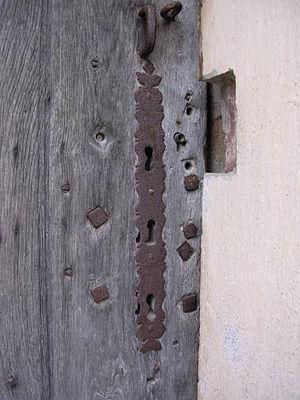
La cité de Sainte-Suzanne (Mayenne), qui fait partie de la commune nouvelle de Sainte-Suzanne-et-Chammes, s'est forgée un riche passé, favorisé par une situation géographique longtemps stratégique et par la qualité des familles qui ont possédé son château.